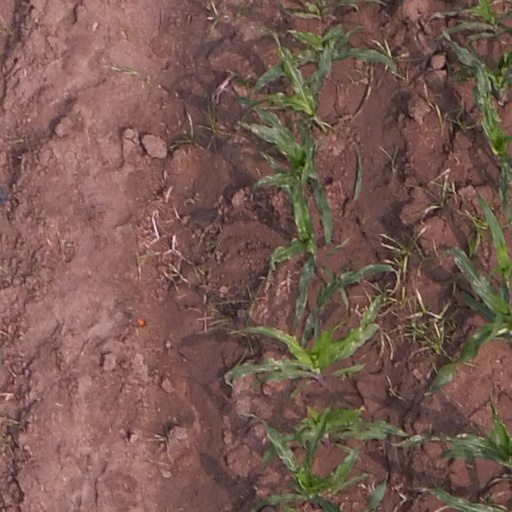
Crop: maize; corn